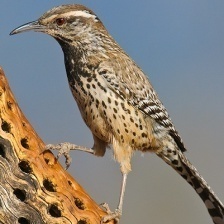
Species: CACTUS WREN
Scientific name: CAMPYLORHYNCHUS BRUNNEICAPILLUS